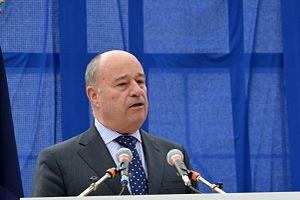
Jean-Michel Baylet au meeting de François Hollande à Carmaux
Le Parti radical de gauche est un parti politique français de centre gauche, républicain et laïc, créé en 1972 par des membres dissidents du Parti radical. Il connaît plusieurs dénominations au cours de son existence, notamment celle du Mouvement des radicaux de gauche de 1973 à 1994.
L'Occitanie est une région administrative française créée par la réforme territoriale de 2014 comportant 13 départements, et qui résulte de la fusion des anciennes régions Languedoc-Roussillon et Midi-Pyrénées. Temporairement appelée Languedoc-Roussillon-Midi-Pyrénées, le nom « Occitanie » est officiel depuis le 28 septembre 2016 et effectif depuis le 30 septembre 2016. S'il est sous-titré « Pyrénées-Méditerranée » par le conseil régional, ce sous-titre n'apparaît pas dans le Journal officiel de la République française. Le conseil régional est présidée par Carole Delga depuis le 4 janvier 2016, et son chef-lieu est Toulouse.
Jean-Michel Baylet, né le 17 novembre 1946 à Toulouse, est un patron de presse et homme politique français.